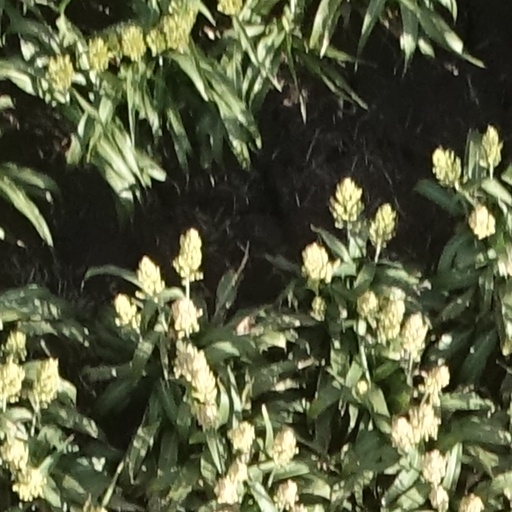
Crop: sorghum